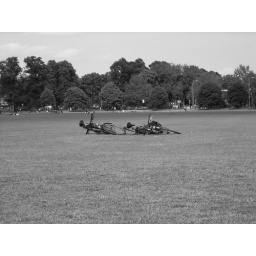
bikes in black and white